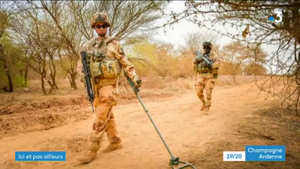
VAB du 3e régiment du génie dans la région de Gao, janvier 2017
Le 3ᵉ régiment du génie, ou 3ᵉ RG, est un régiment de génie de l'armée française constitué sous le Premier Empire.